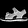
Label: Sandal